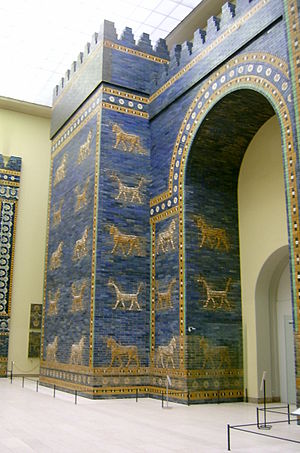
Mesopotamien / Mesopotamiens historie / Det kaldæiske imperium (600-540 f.Kr.)
Ishtarporten på Pergamonmuseet i Berlin
Mesopotamien kommer fra oldgræsk og betyder landet mellem floderne. Der sigtes til området mellem floderne Eufrat og Tigris i det nuværende Irak. Flere oldtidskulturer har ligget i dette område: Siden ca. 5000 f.Kr. har der været byer og paladser fra skiftende kulturer.